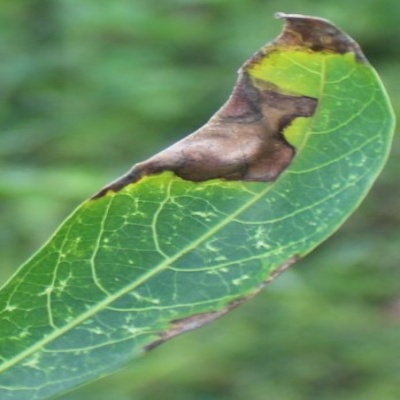
Crop: Cassava
Condition: bacterial blight